Cotesbach

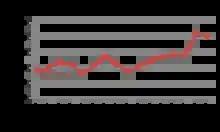
The total population of Cotesbach Civil Parish, Leicestershire, as reported by the Census of Population from 1801 to 2011.

The 2011 census reveals a large change in the occupation of residents of Cotesbach from 1881. It reveals that 39 residents work in the 'Professional Occupations' field. 19 people work as managers, directors and senior officials. 18 people are associate professionals and technical professionals. 16 people class themselves as being in a skilled trade occupations. 11 people are working in the administrative and secretarial occupations. Nine people are working in the caring, leisure and other service occupations sector. Six people are working as sales and customer service operators and three people have 'Elementary Occupations'. This shows a move from a mainly agricultural and working class area, to an area mainly for the wealthy and those in professional and skilled occupations.